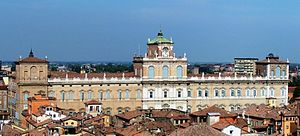
Modena / Galleri
Modena er en norditaliensk universitetsby på sydsiden af Posletten. Den er en moderne industriby med et gammelt bycentrum intakt. Byen ligger i regionen Emilia-Romagna og er hovedstad i provinsen Modena.